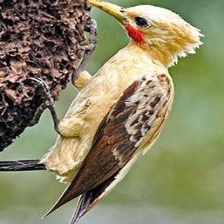
Species: CREAM COLORED WOODPECKER
Scientific name: CELEUS FLAVUS